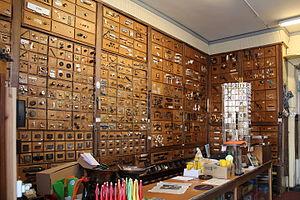
Intérieur d'une quincaillerie typique à Soignies (Belgique).
Une quincaillerie est un type de commerce de détail, destiné au professionnel ou au particulier, vendant principalement des outils, des fournitures et matériel de bricolage, ou des ustensiles ménagers. On appelle quincaillier le responsable de ce commerce.